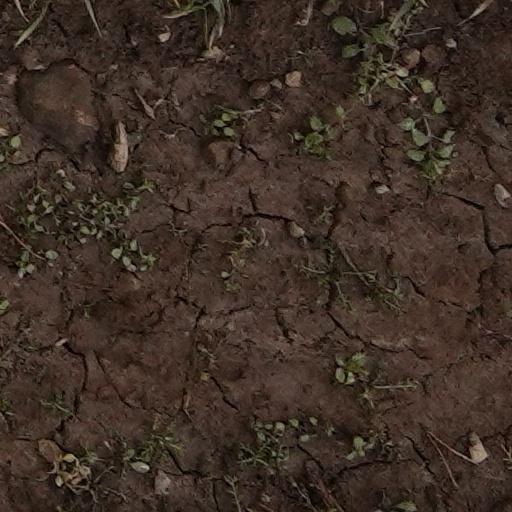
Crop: wheat